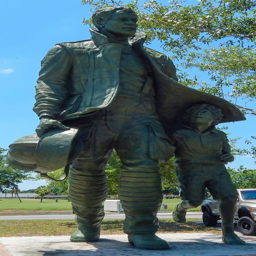
sculpture of profession assisting kid to safety